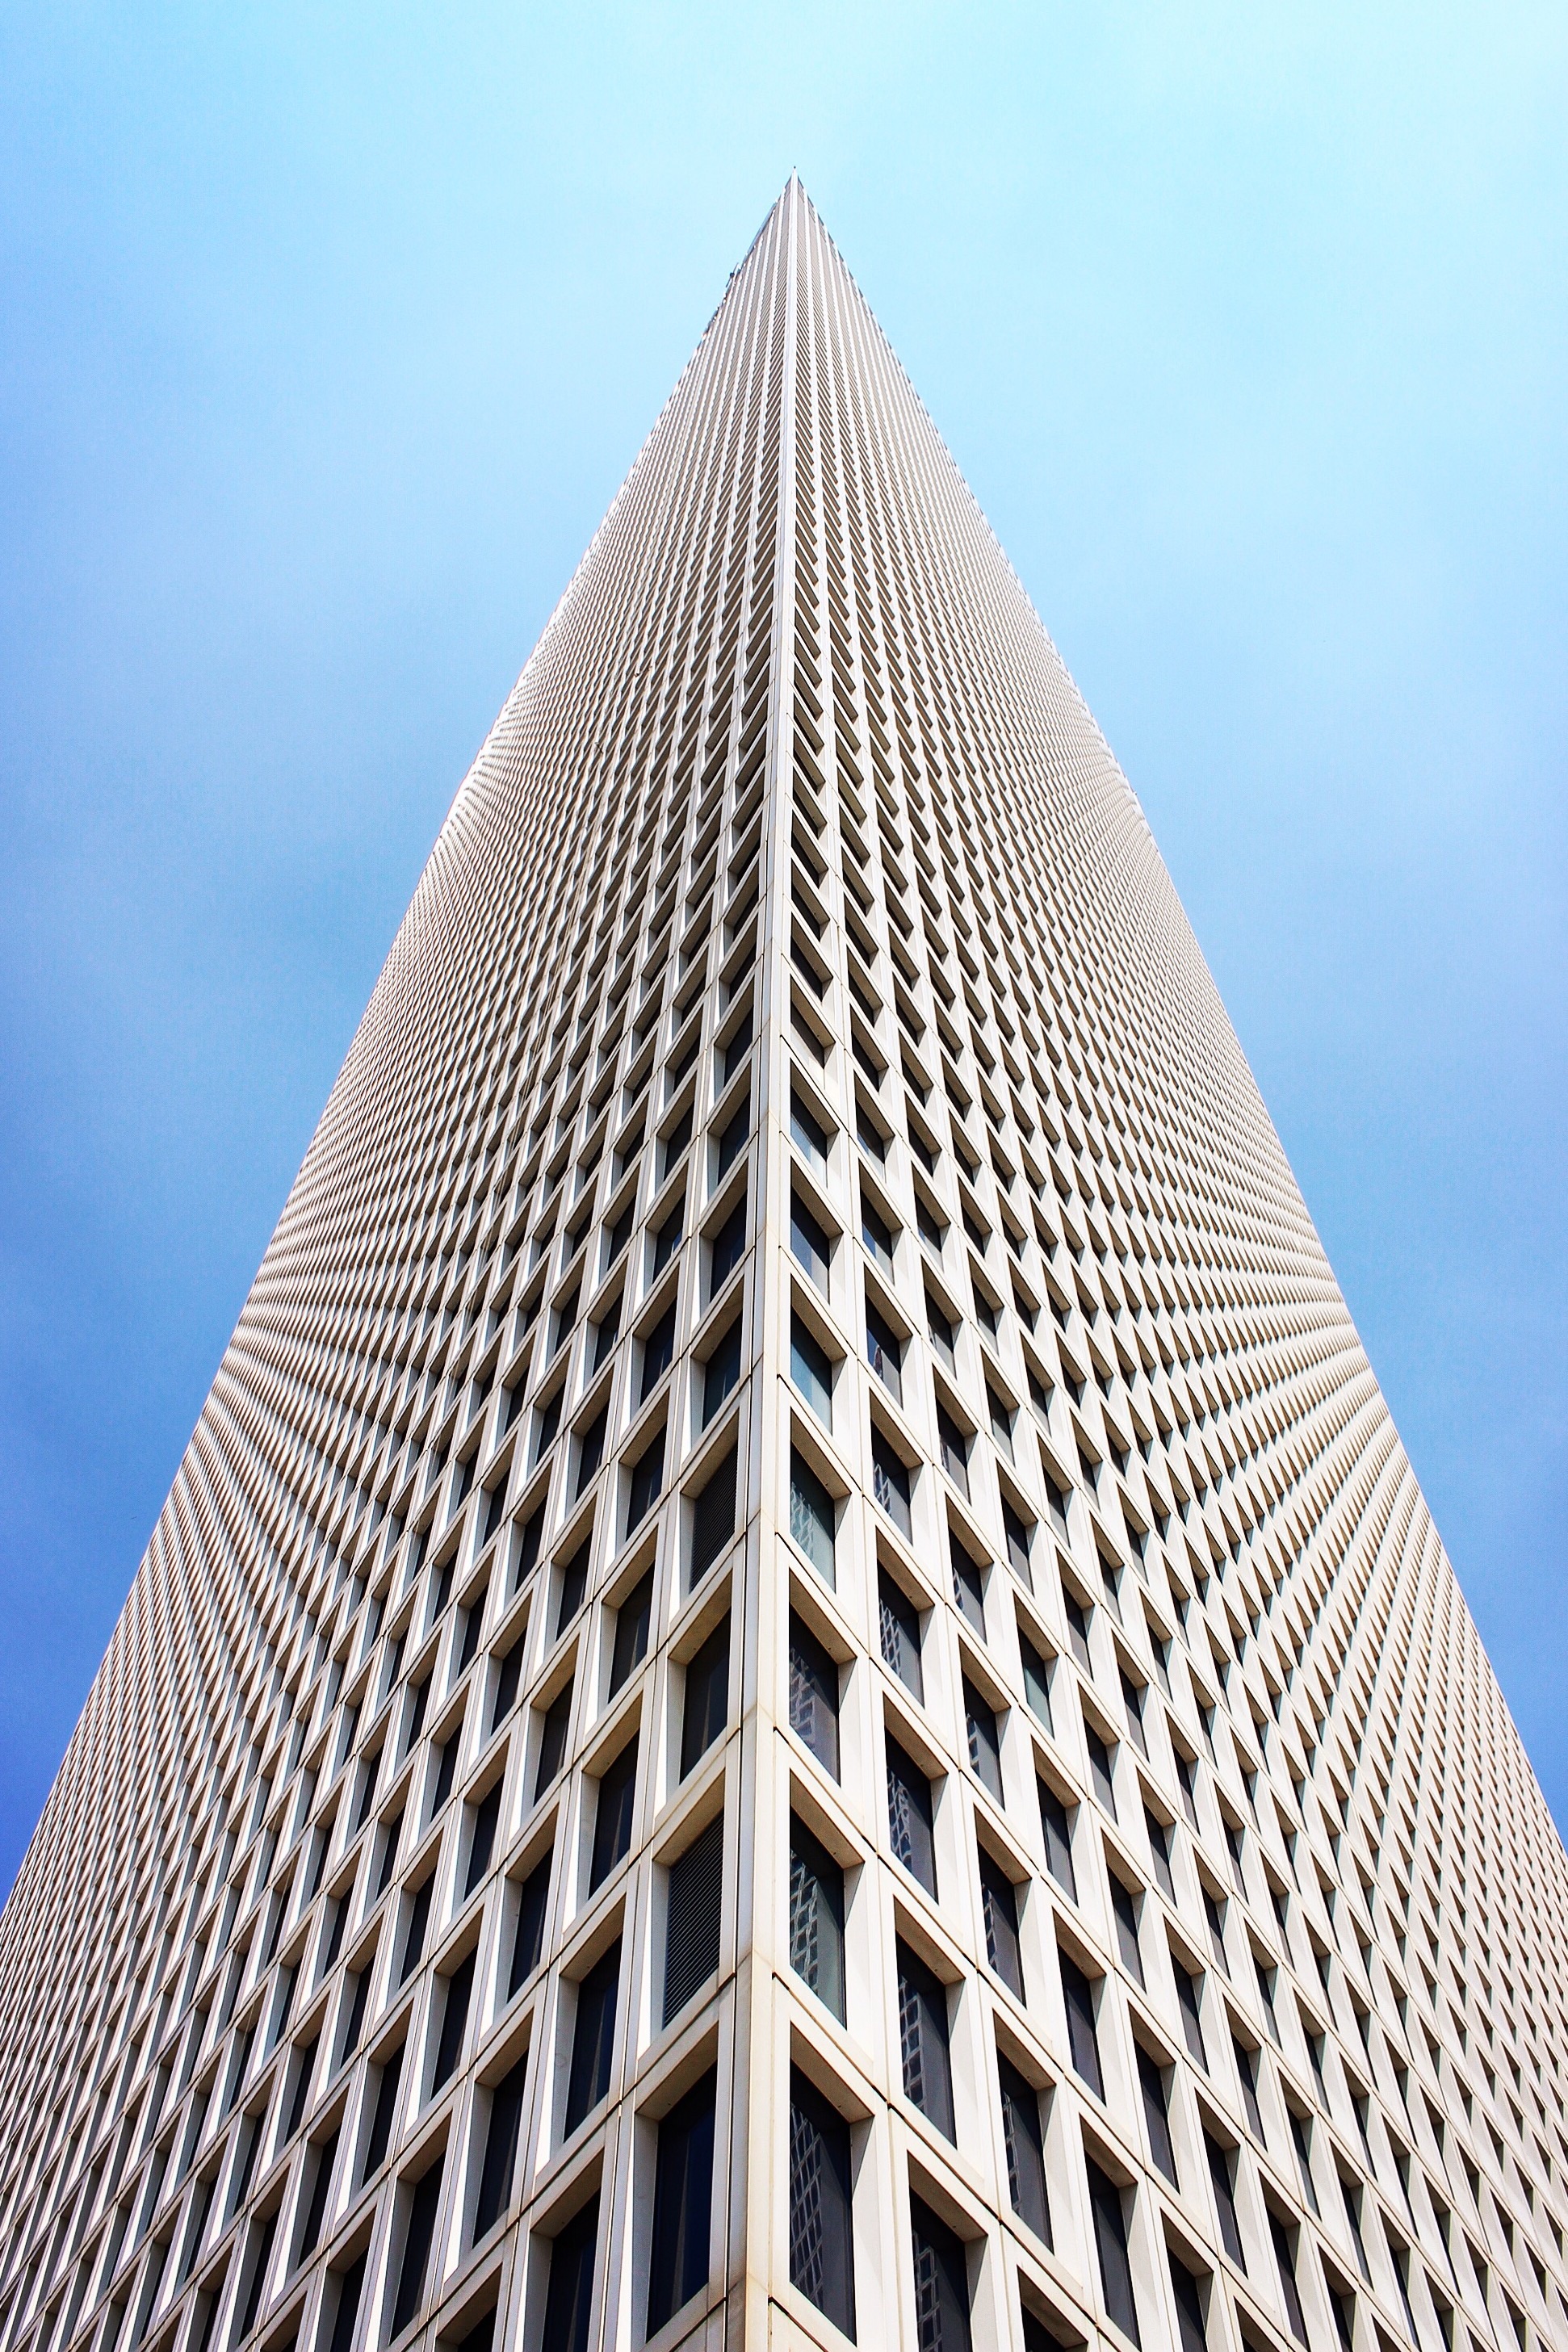
architecture, sky, perspective, building, skyscraper, line, tower, landmark, facade, tower block, high rise, triangle, windows, symmetry, shape, rhythm